The Garden of Love (Rubens)

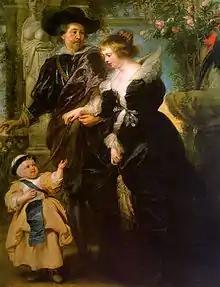
"Rubens with Hélène Fourment and their son Peter Paul", 1639, now in the Metropolitan Museum of Art

All around the group, symbols of matrimonial love can be found including: the cupids, a pair of doves, flower crowns, music making, and Juno’s peacock. The dogs represent loyalty and fealty. The garden represents Paradise, but also fertility. This painting is an allegory and exaltation of love and marriage, as well as the merry company.